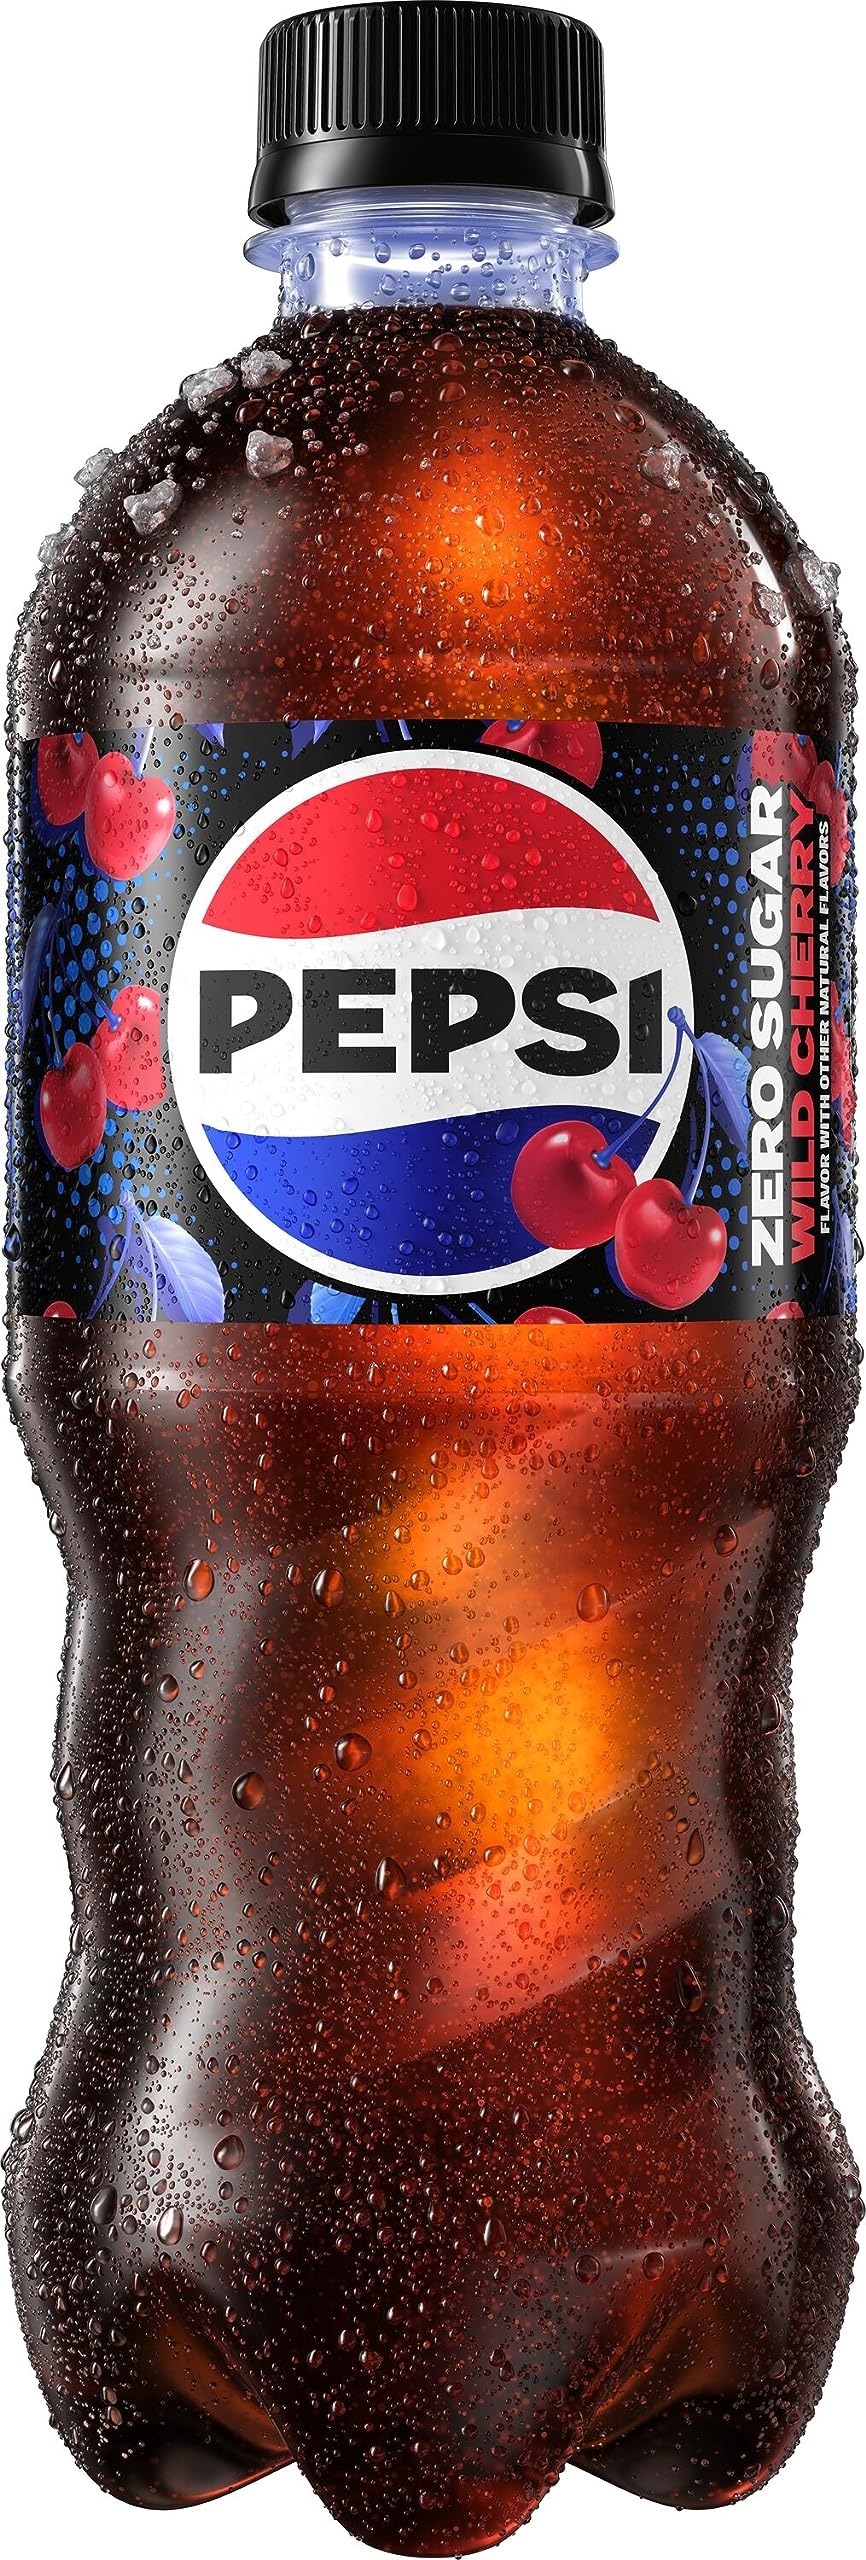
Item Name: Pepsi Wild Cherry Zero Sugar, 20 Fl Oz Bottle
Bullet Point 1: Zero Sugar Formula: This Pepsi soft drink has zero sugar for a refreshing, low-calorie option.
Bullet Point 2: Cherry Flavor: The Wild Cherry flavor gives this Pepsi a sweet cherry taste.
Bullet Point 3: Carbonated Soft Drink: This is a carbonated soft drink that comes in a 20 oz bottle.
Bullet Point 4: Pepsi Brand: This Pepsi is from the Pepsi brand known for its cola drinks.
Bullet Point 5: Low Calorie: With zero sugar, this Pepsi has fewer calories than traditional Pepsi.
Value: 20.0
Unit: Fl Oz

Price: 2.59